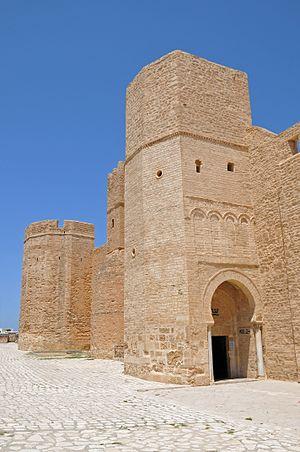
Le ribat de Monastir est une imposante forteresse tunisienne située au bord de la mer Méditerranée, dans la ville de Monastir.